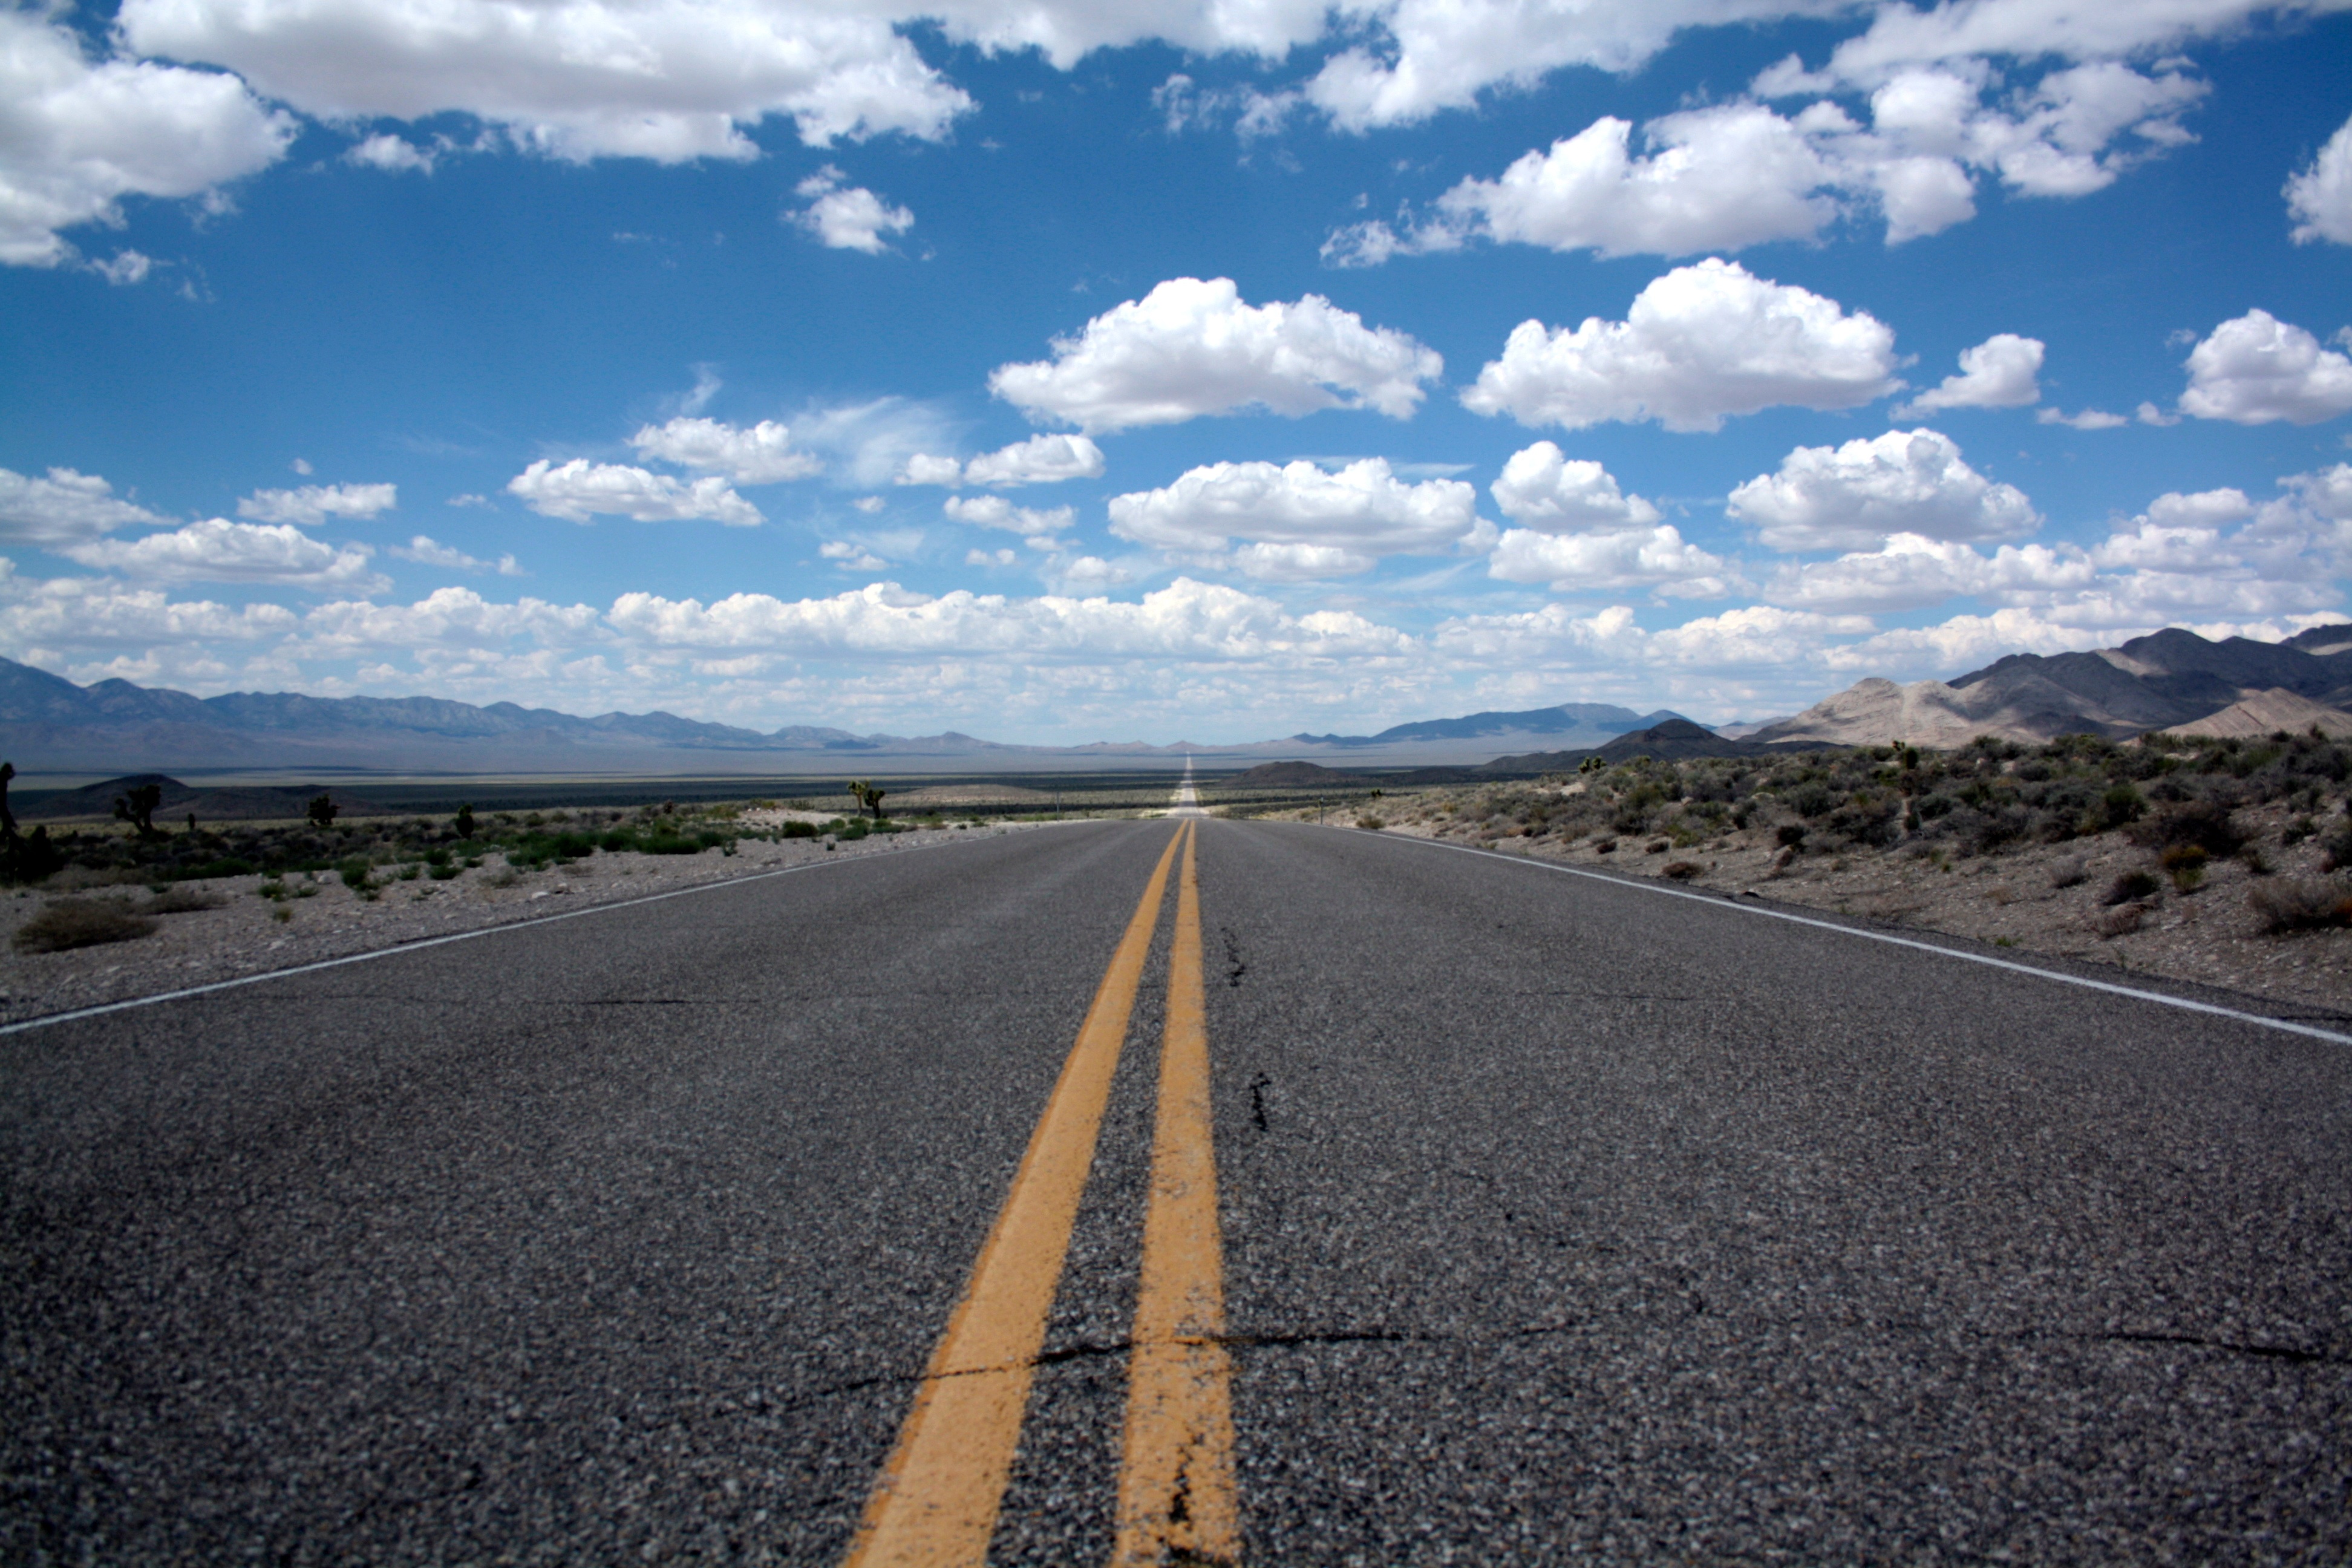
landscape, horizon, mountain, cloud, sky, road, field, desert, perspective, highway, driving, asphalt, roadtrip, lane, plain, straight, road trip, lines, infrastructure, road surface, nonbuilding structure, controlled access highway